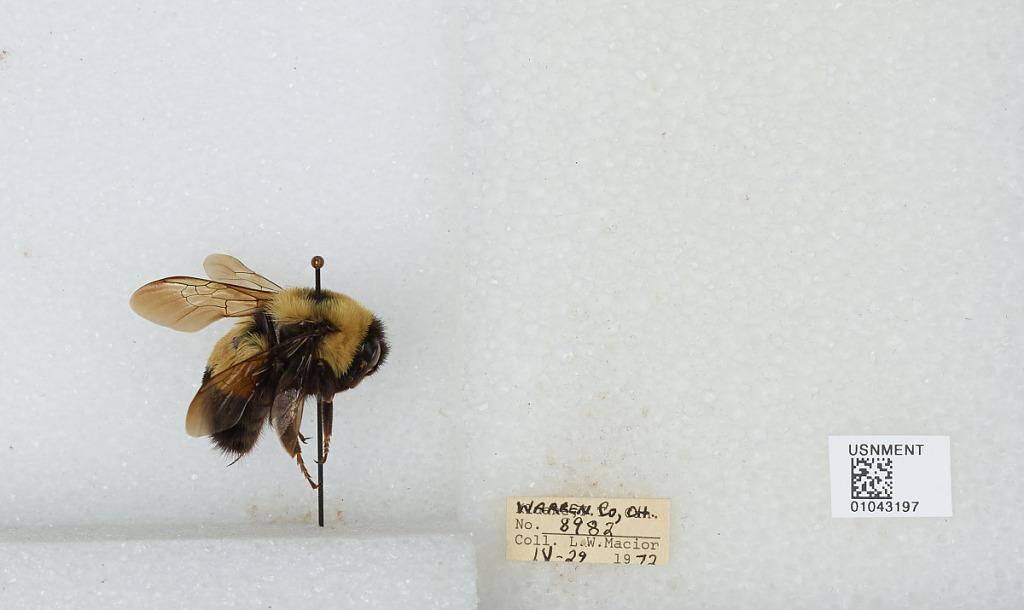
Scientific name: Bombus (Bombus) affinis Cresson
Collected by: L. Macior
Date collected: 1972-4-29
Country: United States
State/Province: Ohio
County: Warren
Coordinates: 39.4242, -84.1856